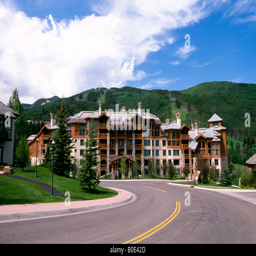
condos and hotels dot the streets